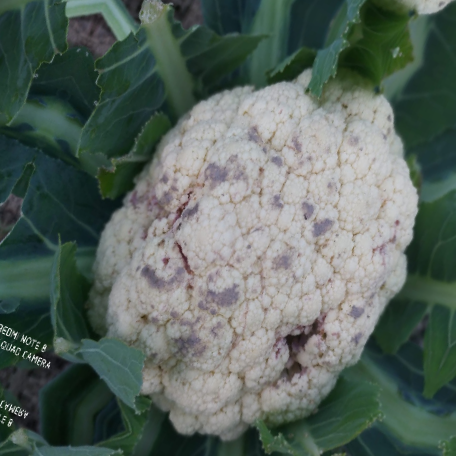
Label: Bacterial spot rot